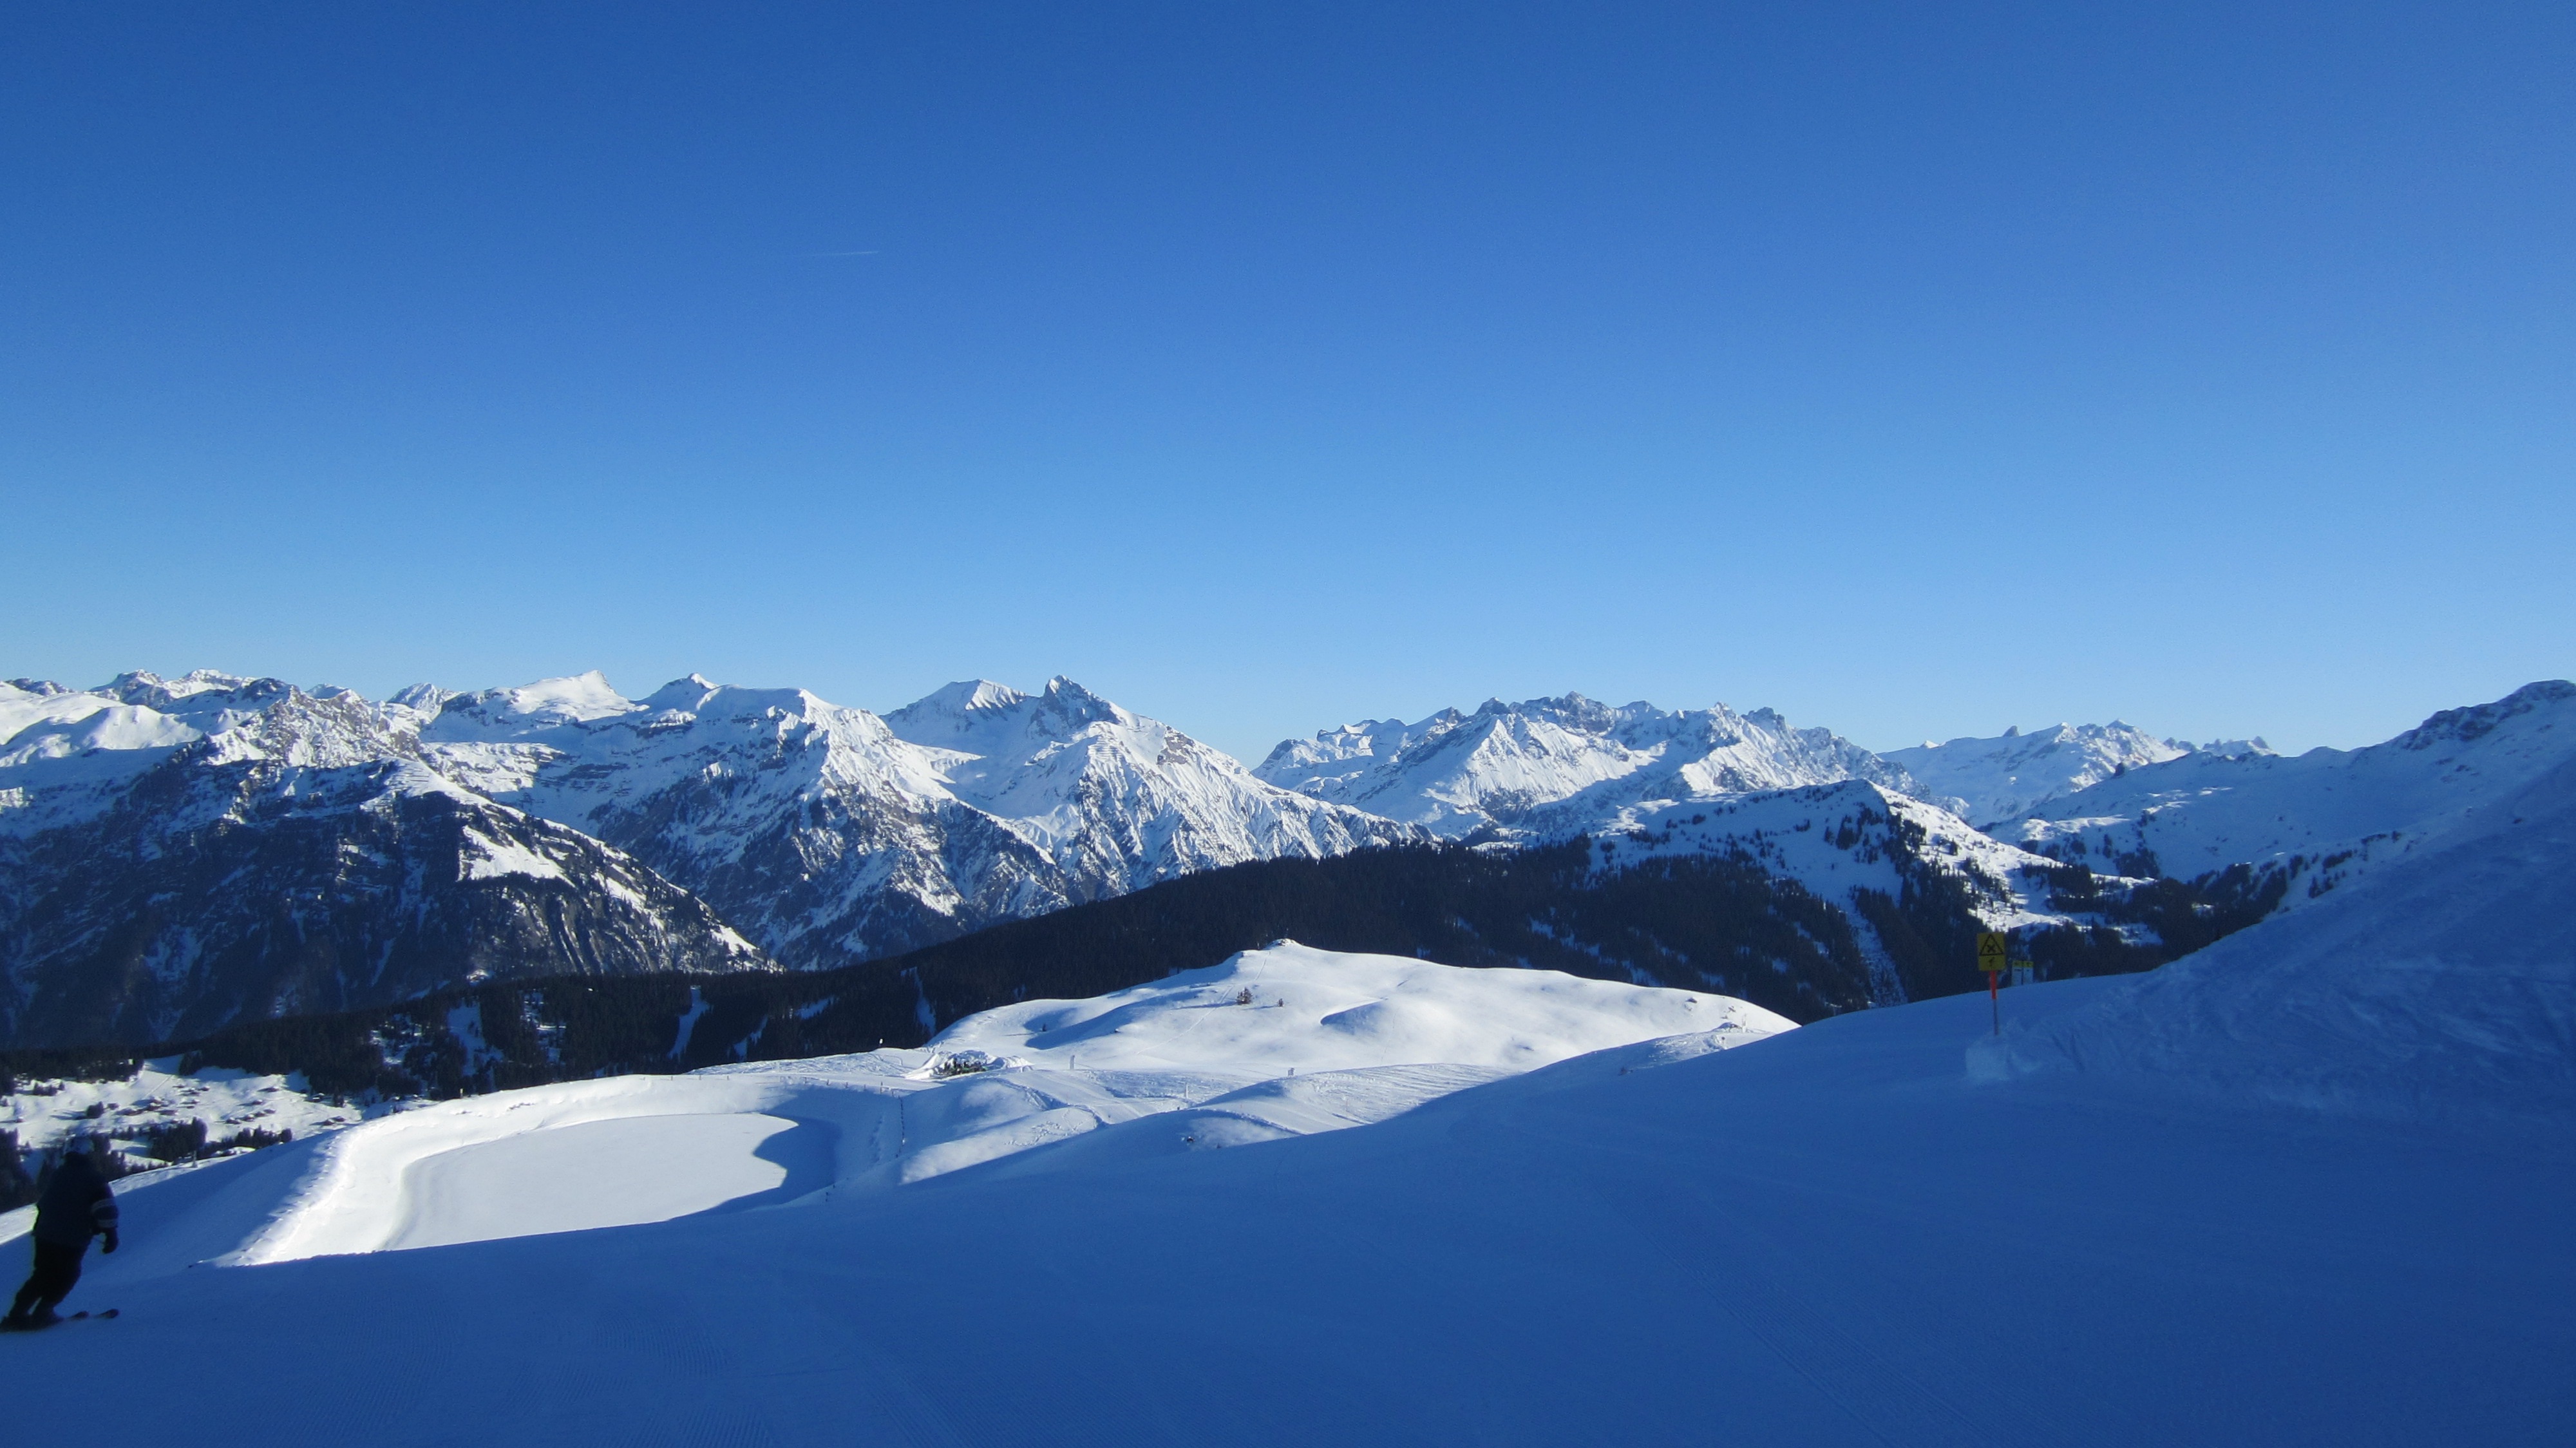
mountain, snow, winter, mountain range, panorama, weather, alpine, ridge, summit, winter sport, resort, mountains, alps, plateau, piste, landform, ski touring, ski mountaineering, geographical feature, mountainous landforms, geological phenomenon